Marry Waterson

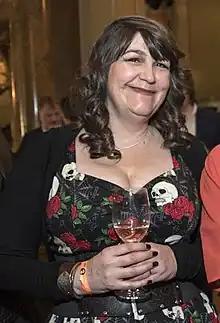
Waterson in 2016

Maria Gilhooley ( Knight), who records under the name Marry Waterson, is a singer, songwriter and visual artist. A member of the Waterson-Knight-Carthy family musical dynasty, Waterson is described as having "thrived on communal music making while developing highly original and distinctly English performance styles of [her] own."